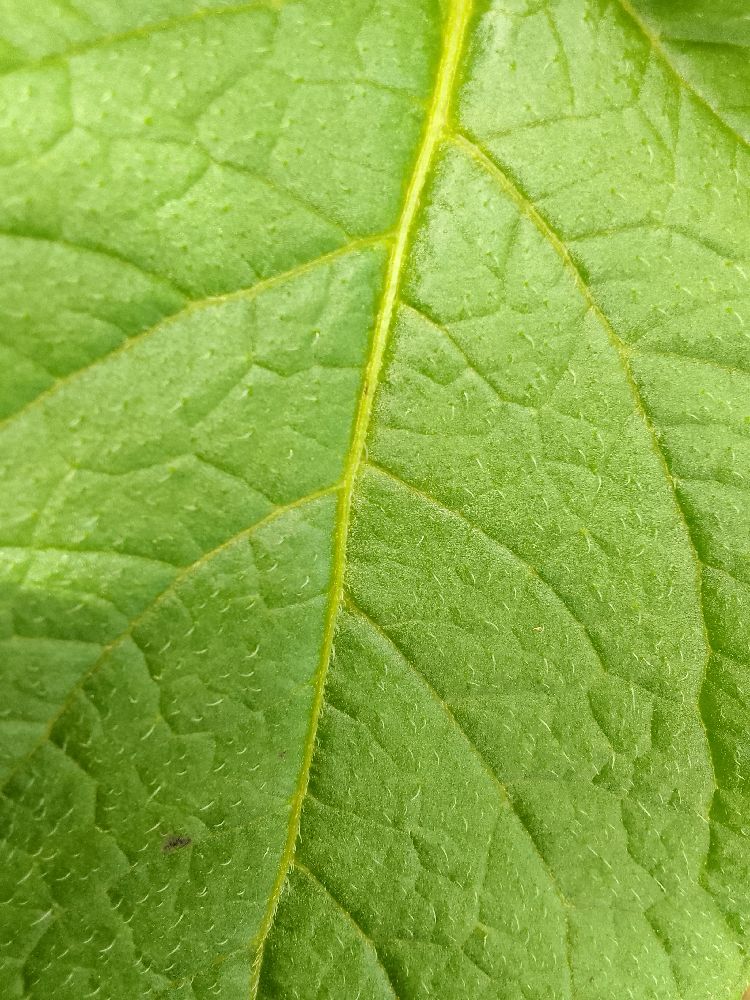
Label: Healthy